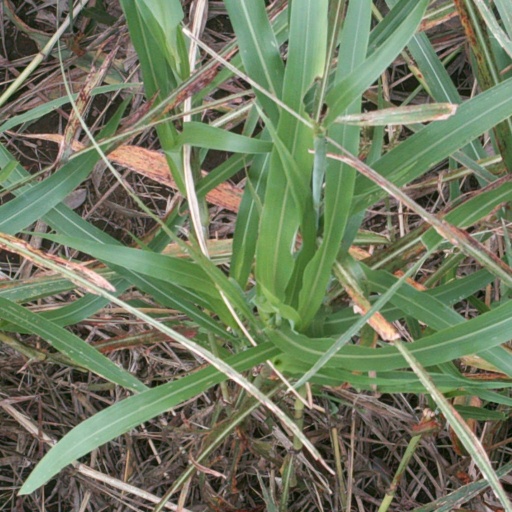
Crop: sorghum